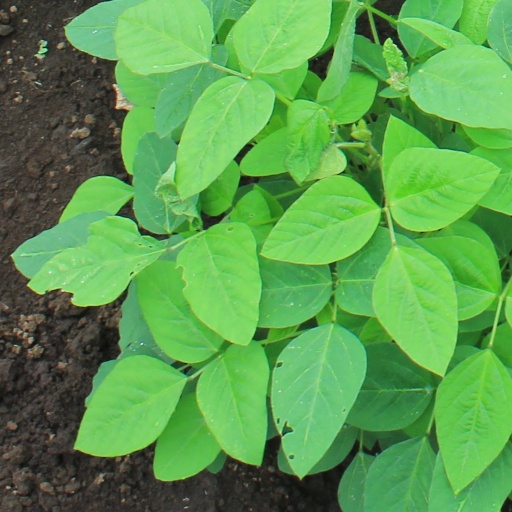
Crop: soybean